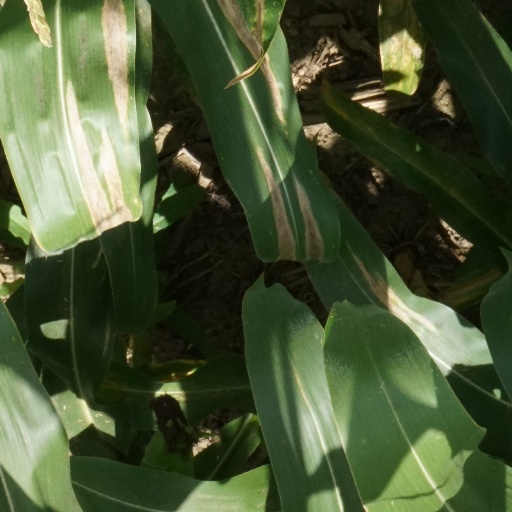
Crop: maize; corn